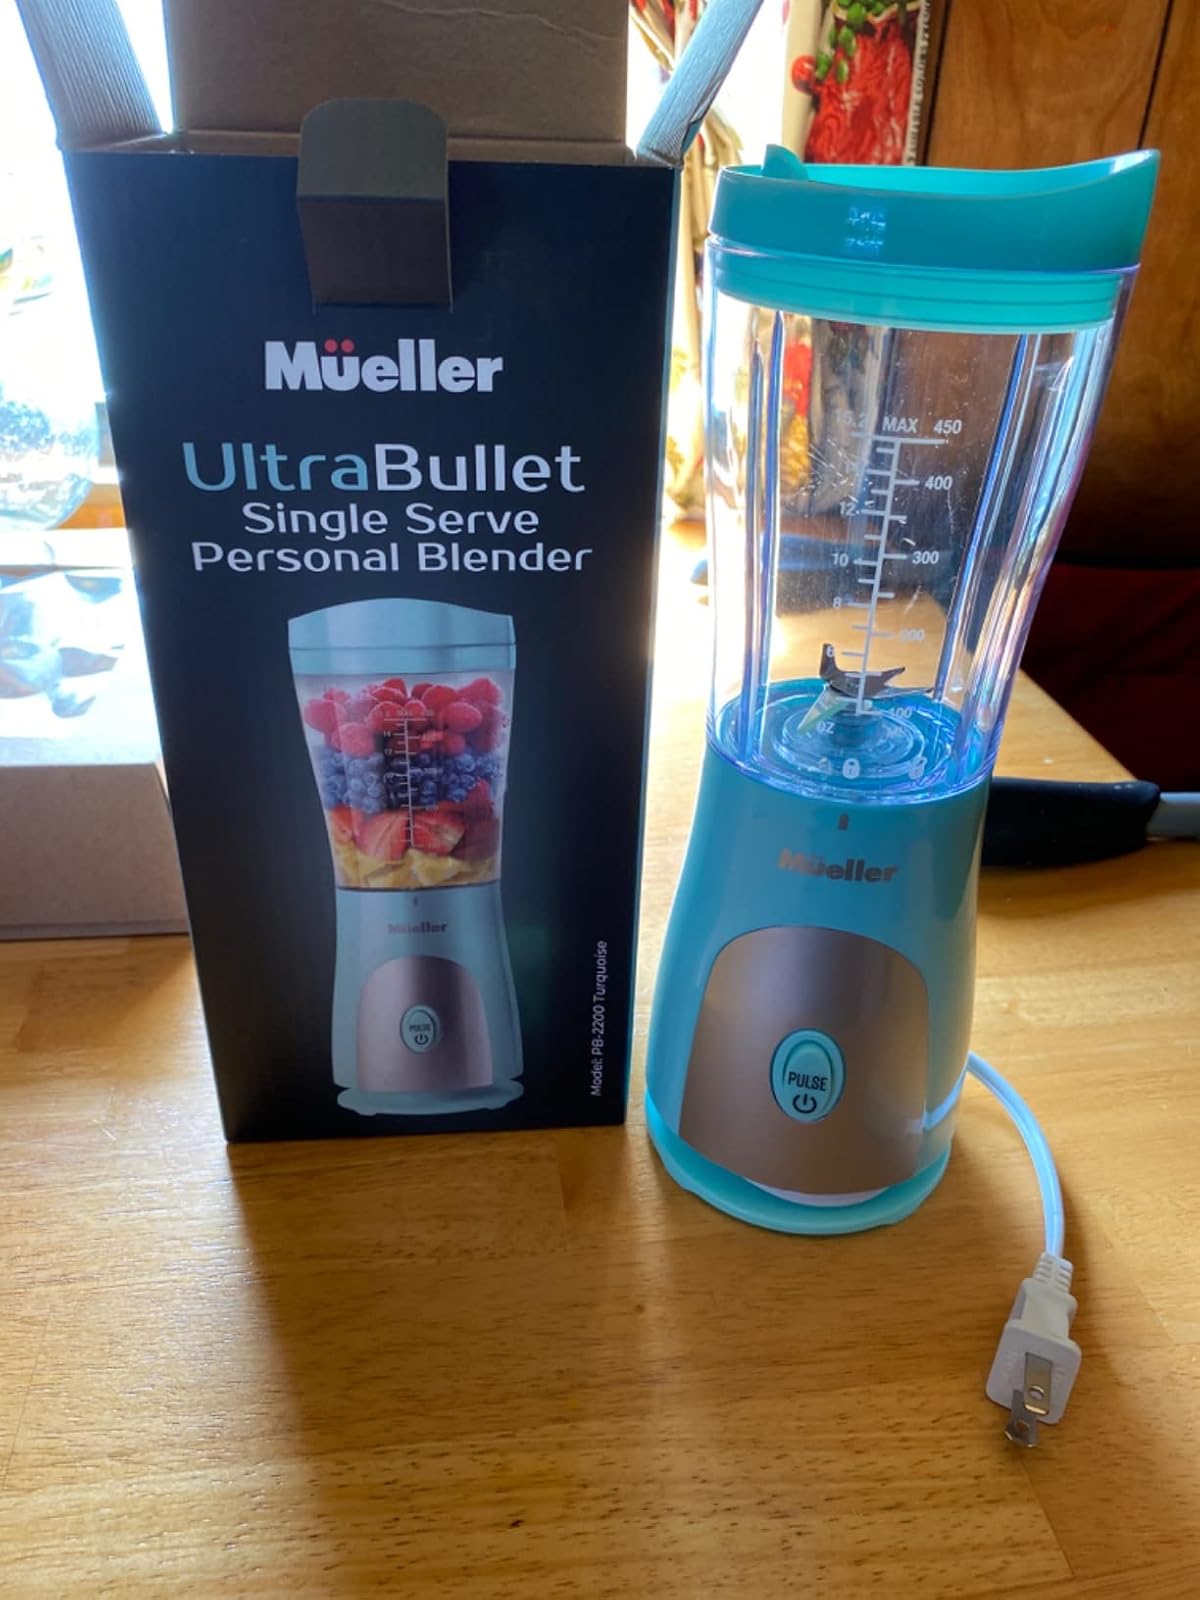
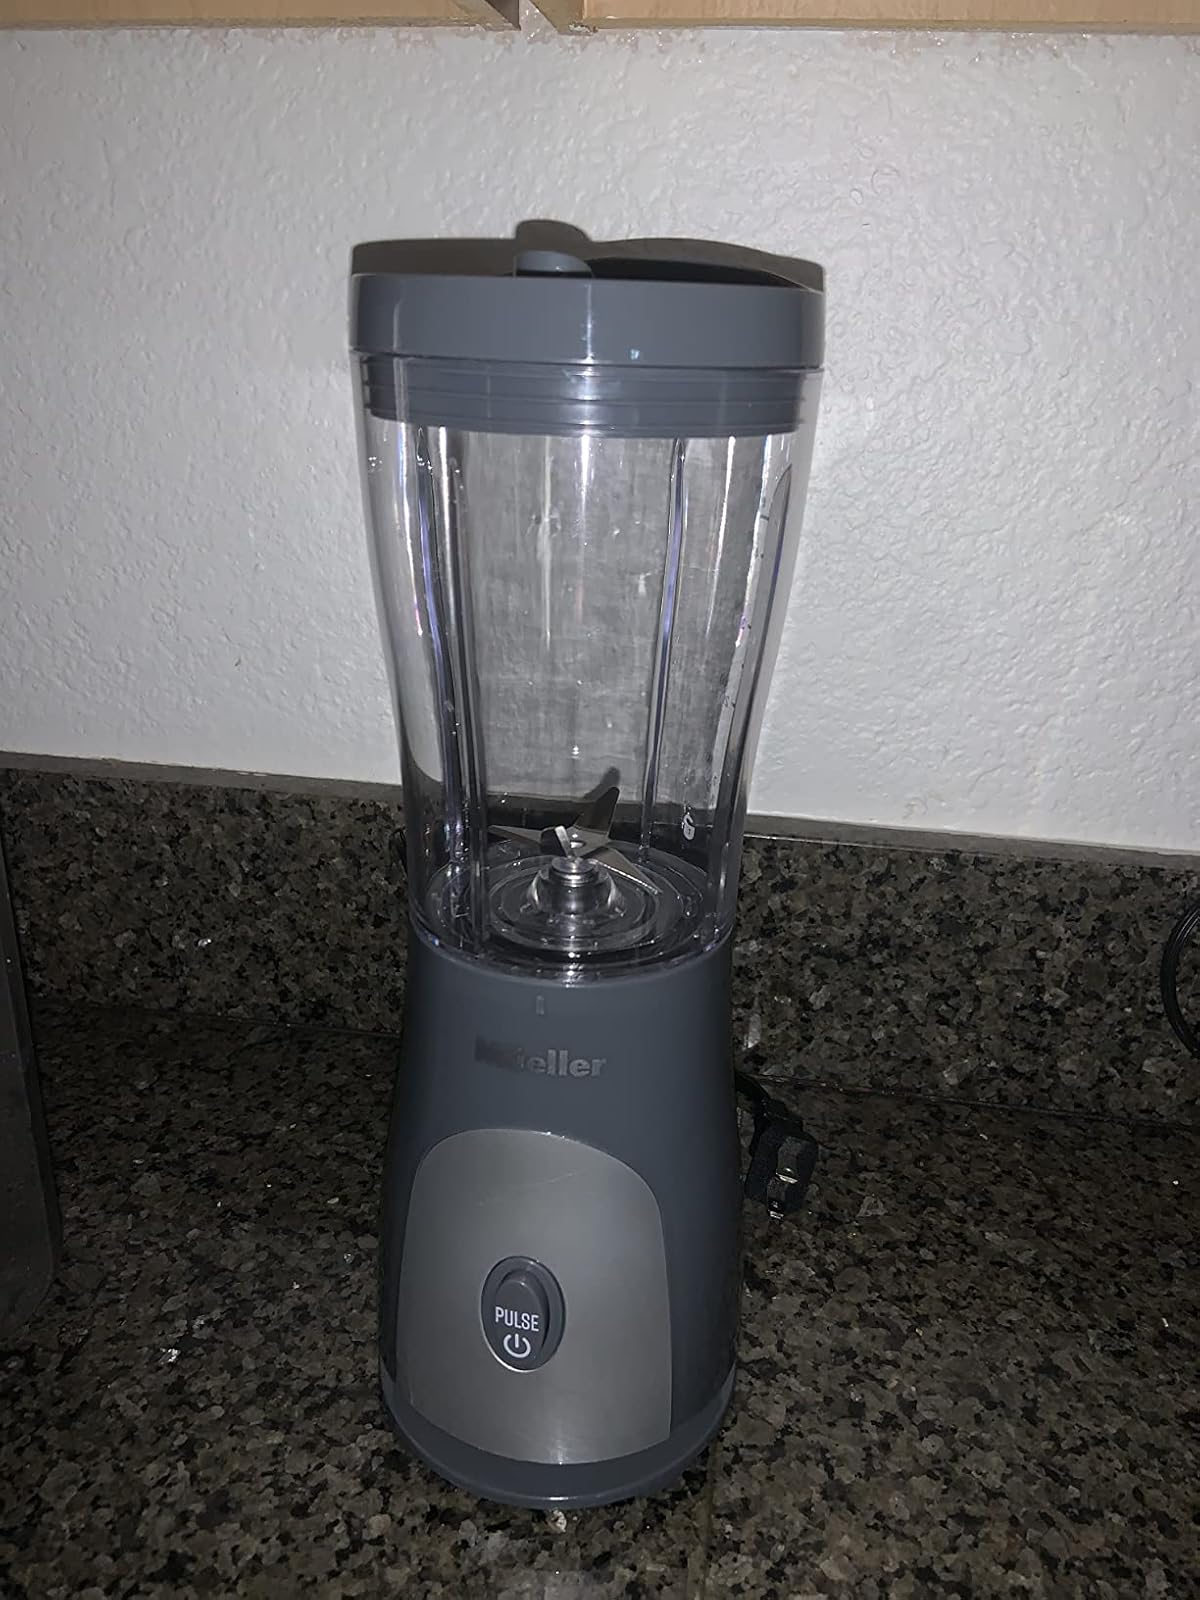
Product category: items_blender
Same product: no